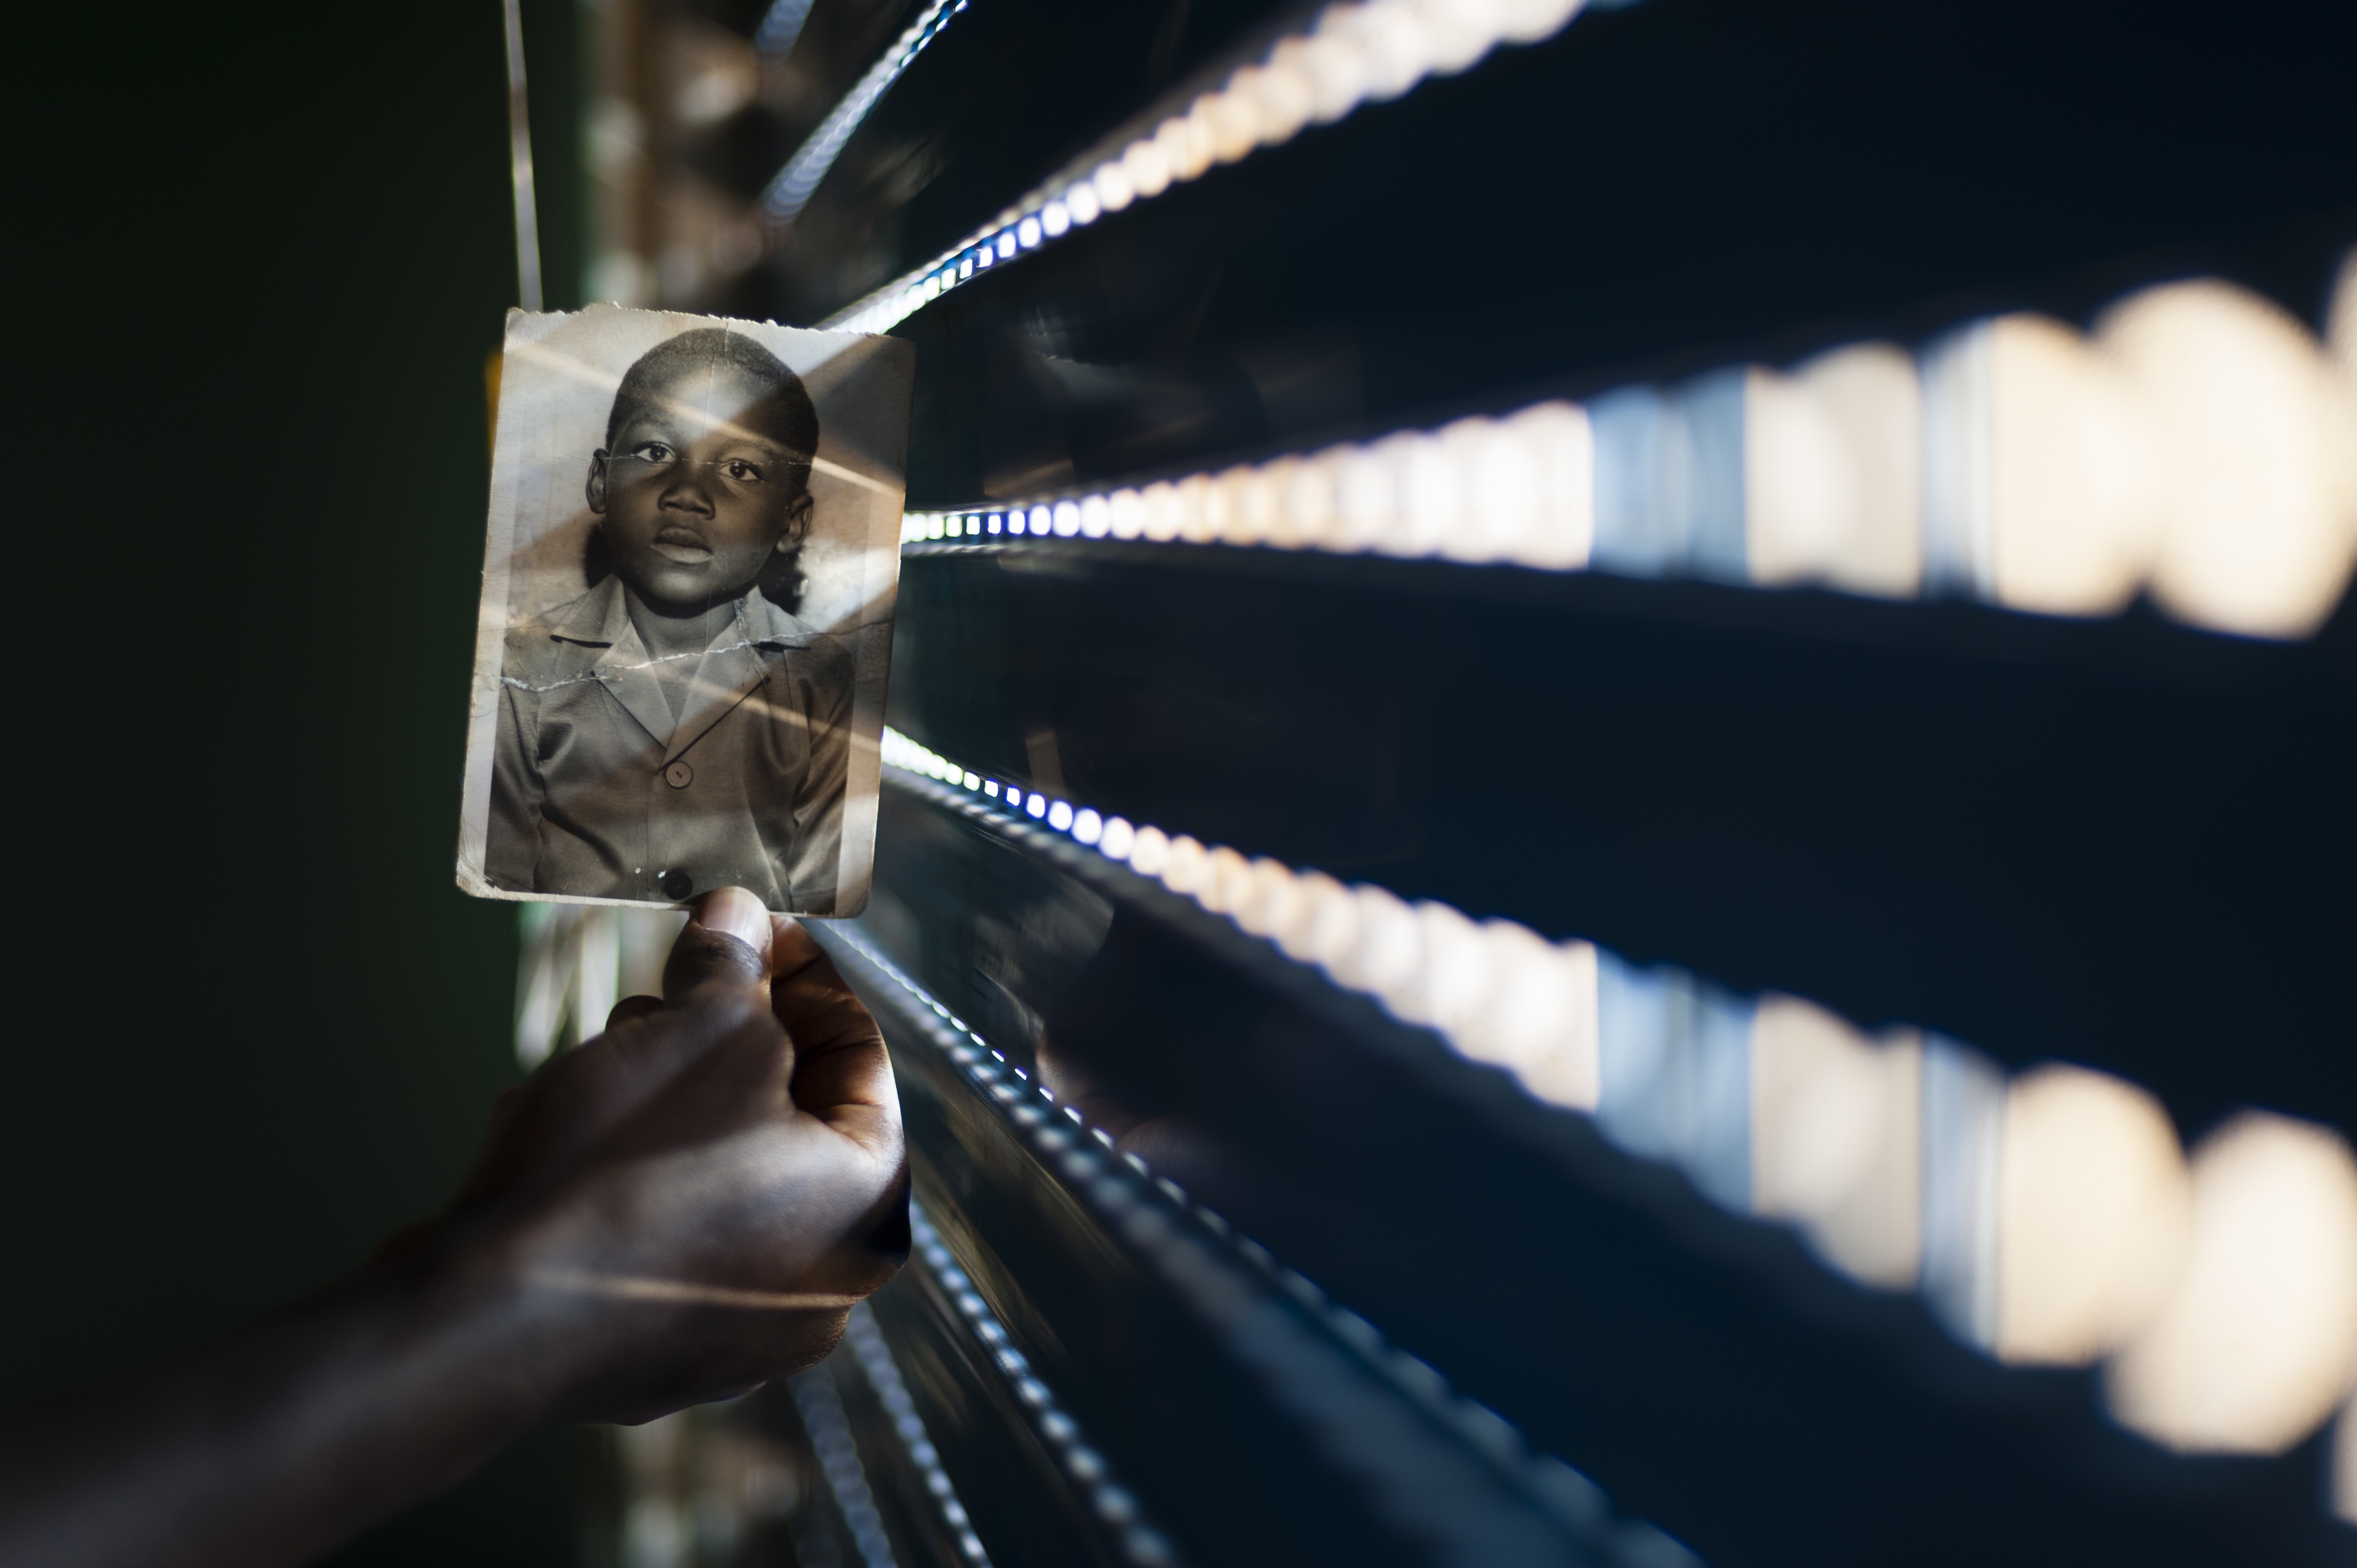
light, black, close up, pianist, string instrument